Presidency of Cristina Fernández de Kirchner

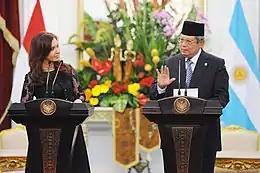
Fernández de Kirchner with Indonesian president Susilo Bambang Yudhoyono, during her state visit to Jakarta, January 2013

On 14 November 2007, the president-elect publicly announced the names of her new cabinet, which was sworn in on 10 December. Of the 12 ministers appointed, seven were already ministers in Néstor Kirchner's government, while the other five took office for the first time. Three other ministries were created afterwards.